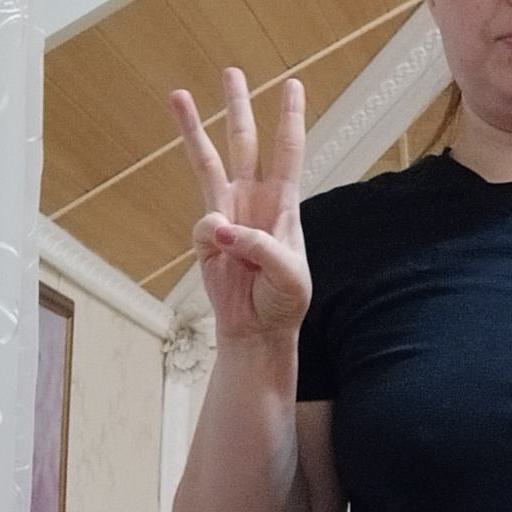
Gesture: three